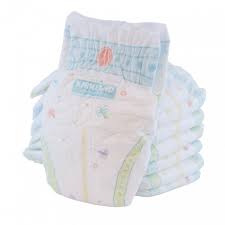
Waste category: trash